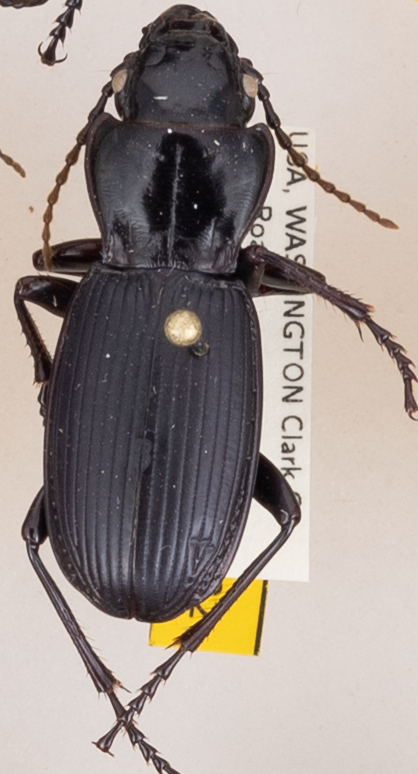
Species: Pterostichus lama
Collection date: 2018-05-15
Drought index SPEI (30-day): -2.09
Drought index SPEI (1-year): -0.24
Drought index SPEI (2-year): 0.71